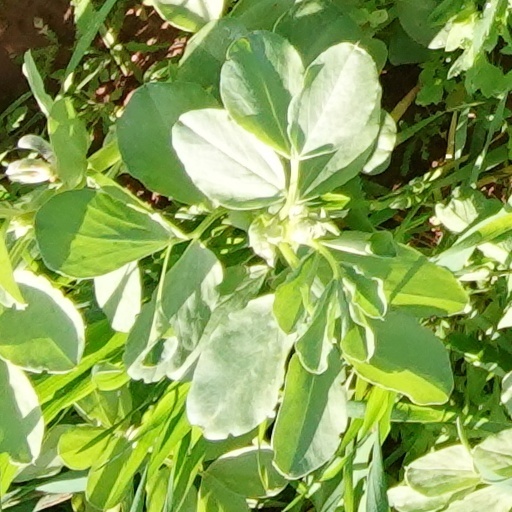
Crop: wheat